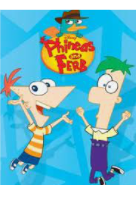
Portrait style: Cartoon Portrait